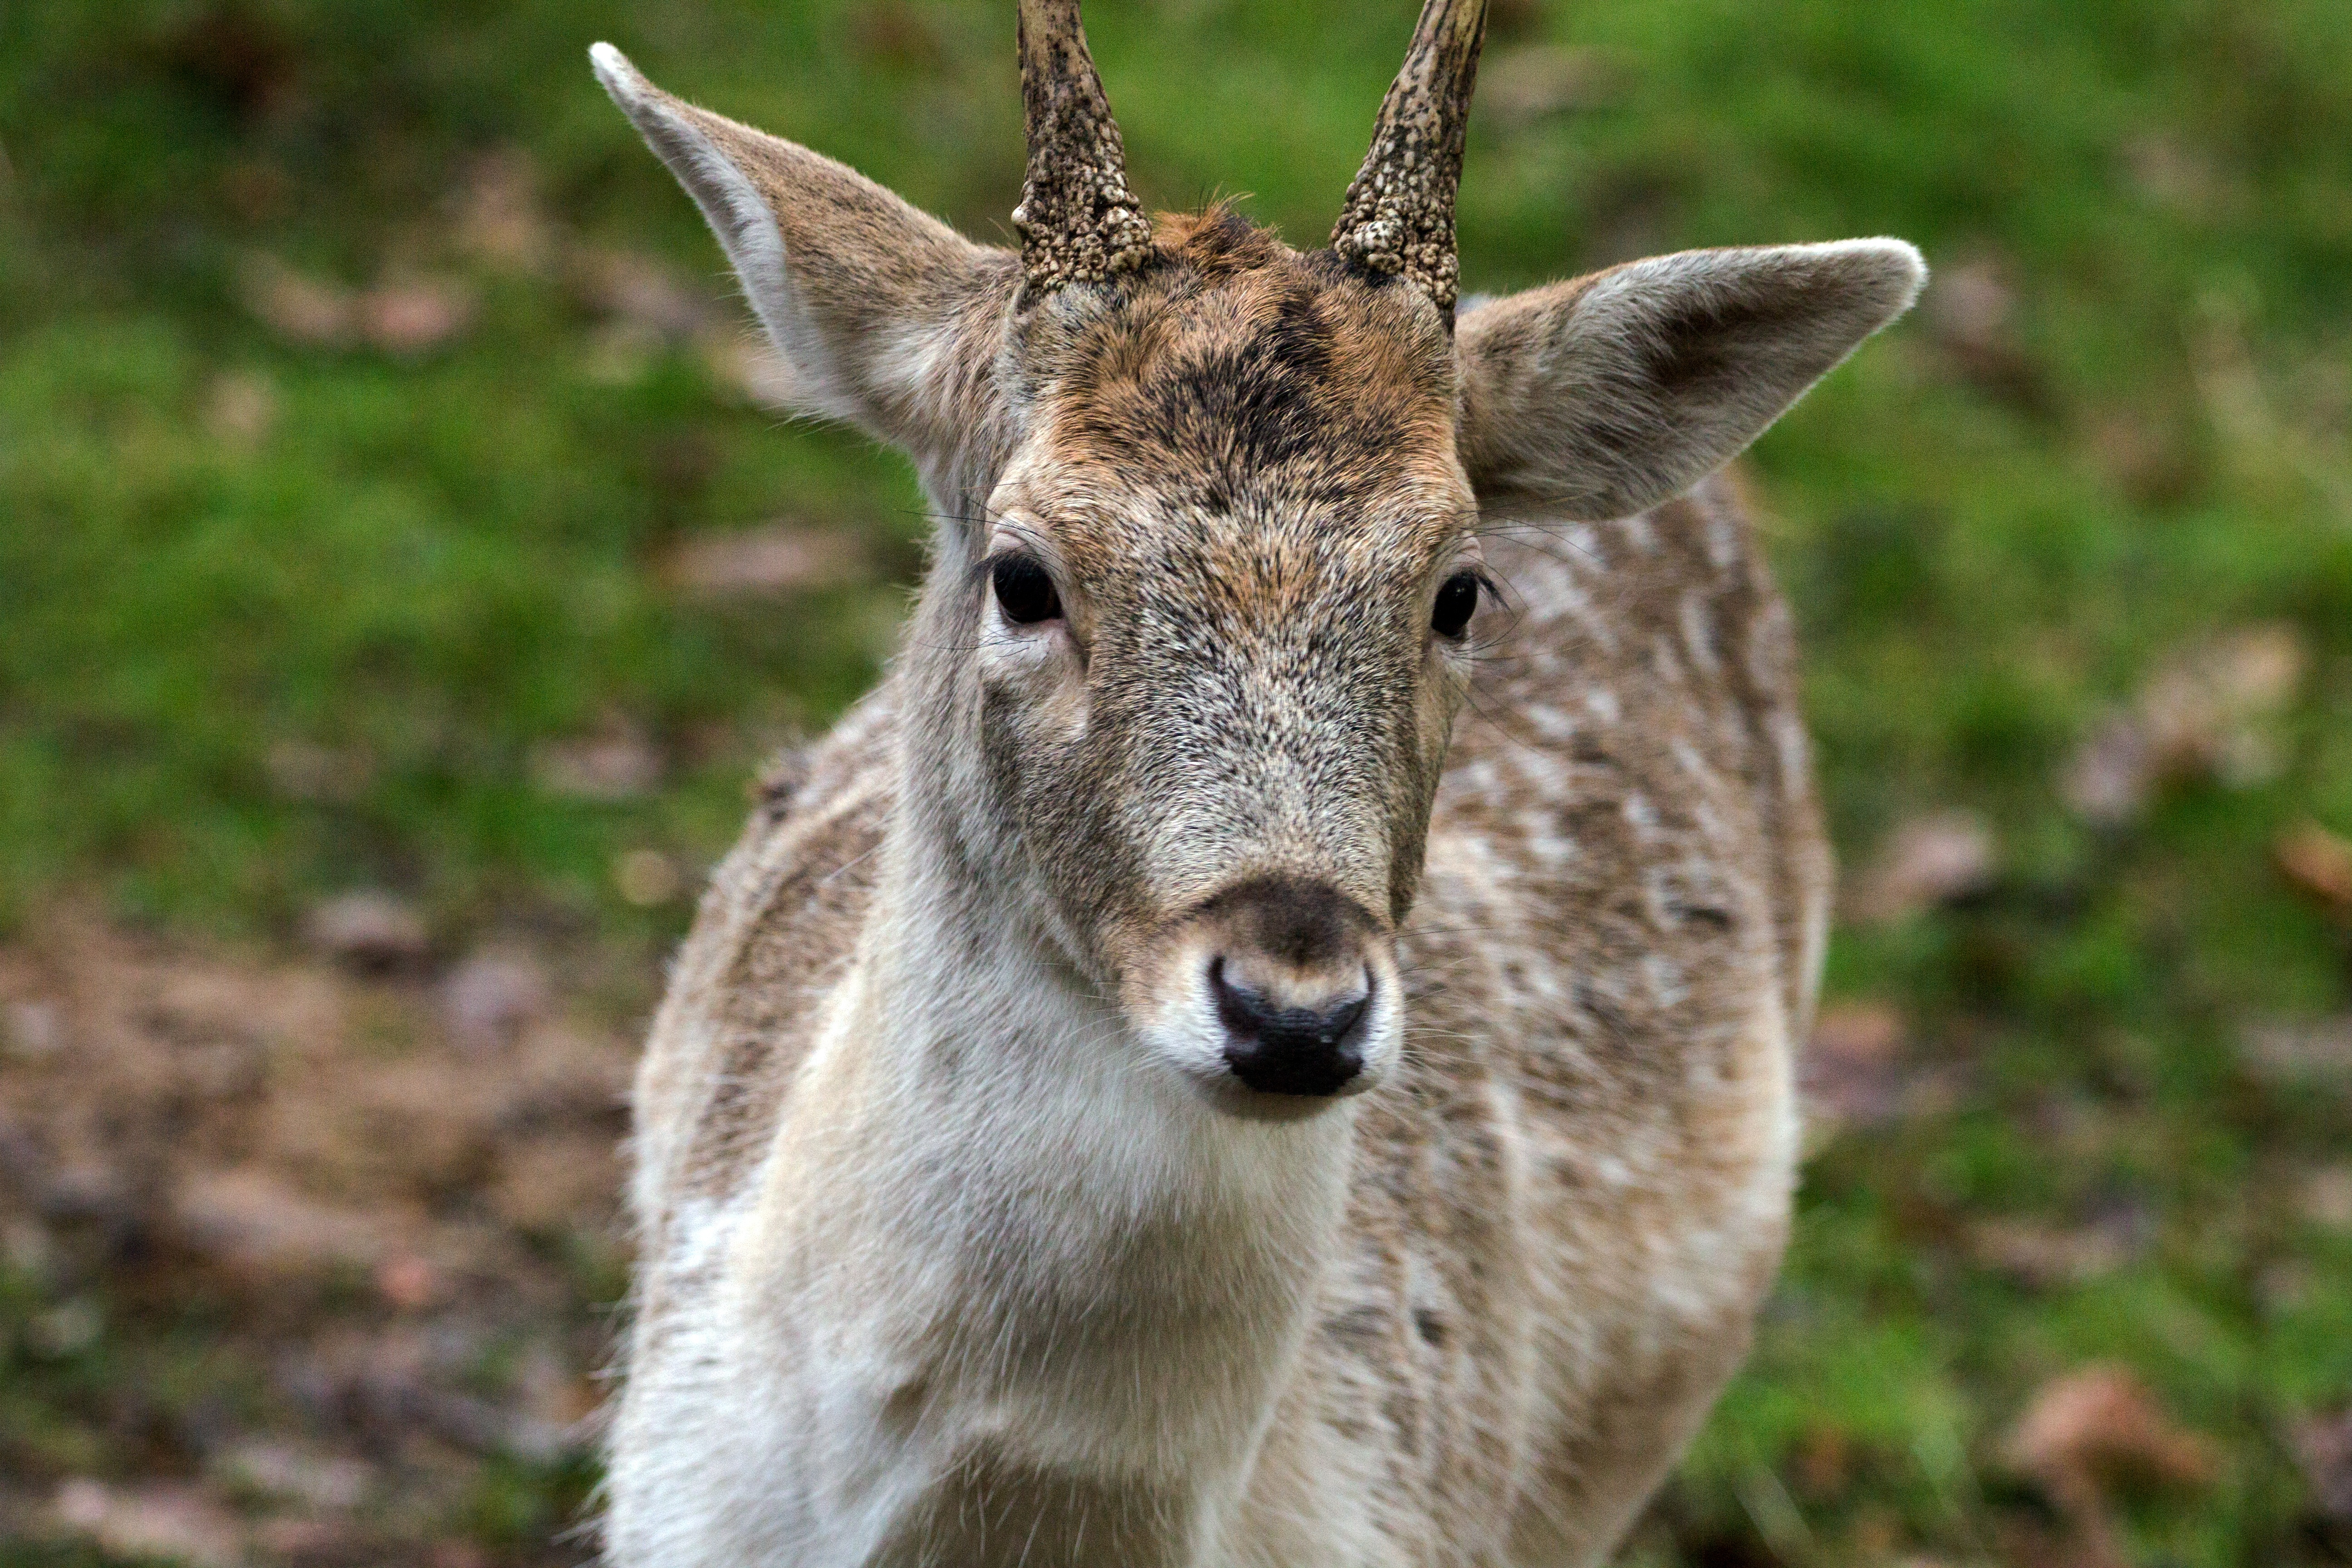
forest, wildlife, deer, zoo, horn, mammal, fauna, vertebrate, hirsch, fallow deer, white tailed deer, pronghorn, musk deer